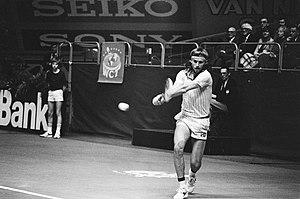
Björn Rune Borg, né le 6 juin 1956 à Stockholm et élevé à Södertälje, est un joueur de tennis professionnel suédois, dont la carrière s'étend de 1973 à 1984. Il fait un retour en 1991 pour prendre sa retraite définitive en 1993.